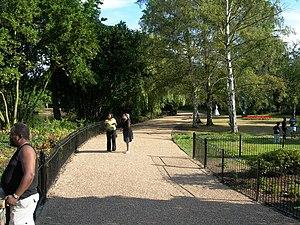
Dulwich Park est un parc de 30,85 hectares situé à Dulwich, dans le Borough londonien de Southwark, au sud de Londres, en Angleterre. Le parc a été créé par le Metropolitan Board of Works à partir d'anciennes terres agricoles et de prairies. Il a été ouvert en 1890 par Lord Rosebery. En 2004-2006, le parc a été restauré selon son agencement victorien d'origine, grâce à une subvention du Fonds de la loterie du patrimoine. Le parc est classé Grade II sur le registre des parcs et jardins historiques.